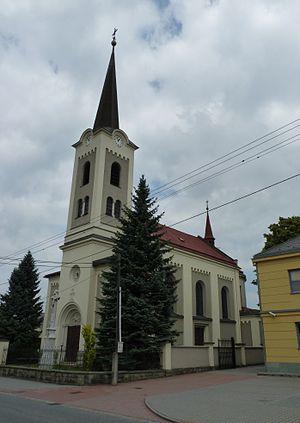
Staré Město est une commune du district de Frýdek-Místek, dans la région de Moravie-Silésie, en Tchéquie. Sa population s'élevait à 1 492 habitants en 2018.